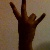
The image shows a hand gesture representing the number 7 in Indian Sign Language.